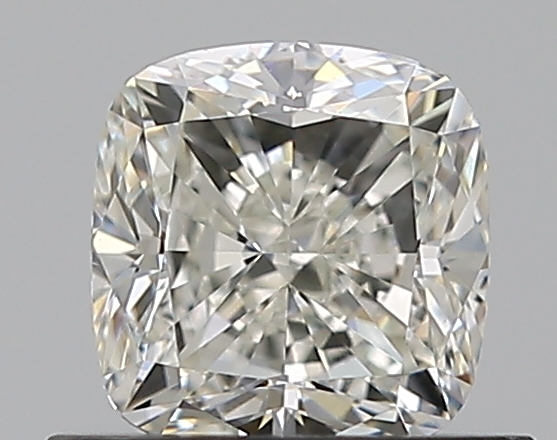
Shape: cushion
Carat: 0.7
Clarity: VVS2
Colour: I
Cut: VG
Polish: EX
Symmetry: VG
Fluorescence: N
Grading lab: GIA
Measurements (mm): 4.97 x 4.78 x 3.37